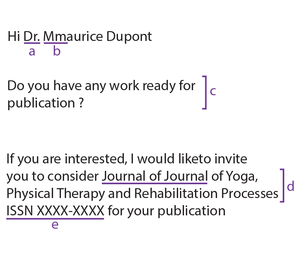
Une revue prédatrice est une publication qui prend les formes d'une revue scientifique mais constituant une escroquerie légale en poussant les chercheurs à payer des frais de publication sans leur fournir les services éditoriaux associés aux revues scientifiques légitimes.